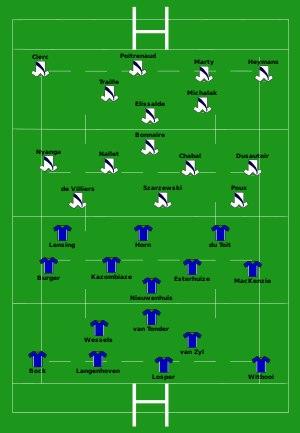
Cet article donne le détail des matchs de la poule D de la Coupe du monde de rugby à XV 2007 qui se dispute en France, au pays de Galles et en Écosse du 7 septembre au 20 octobre 2007. Les deux premières places sont qualificatives pour les quarts de finale et sont occupées par l'Argentine et la France.